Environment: real
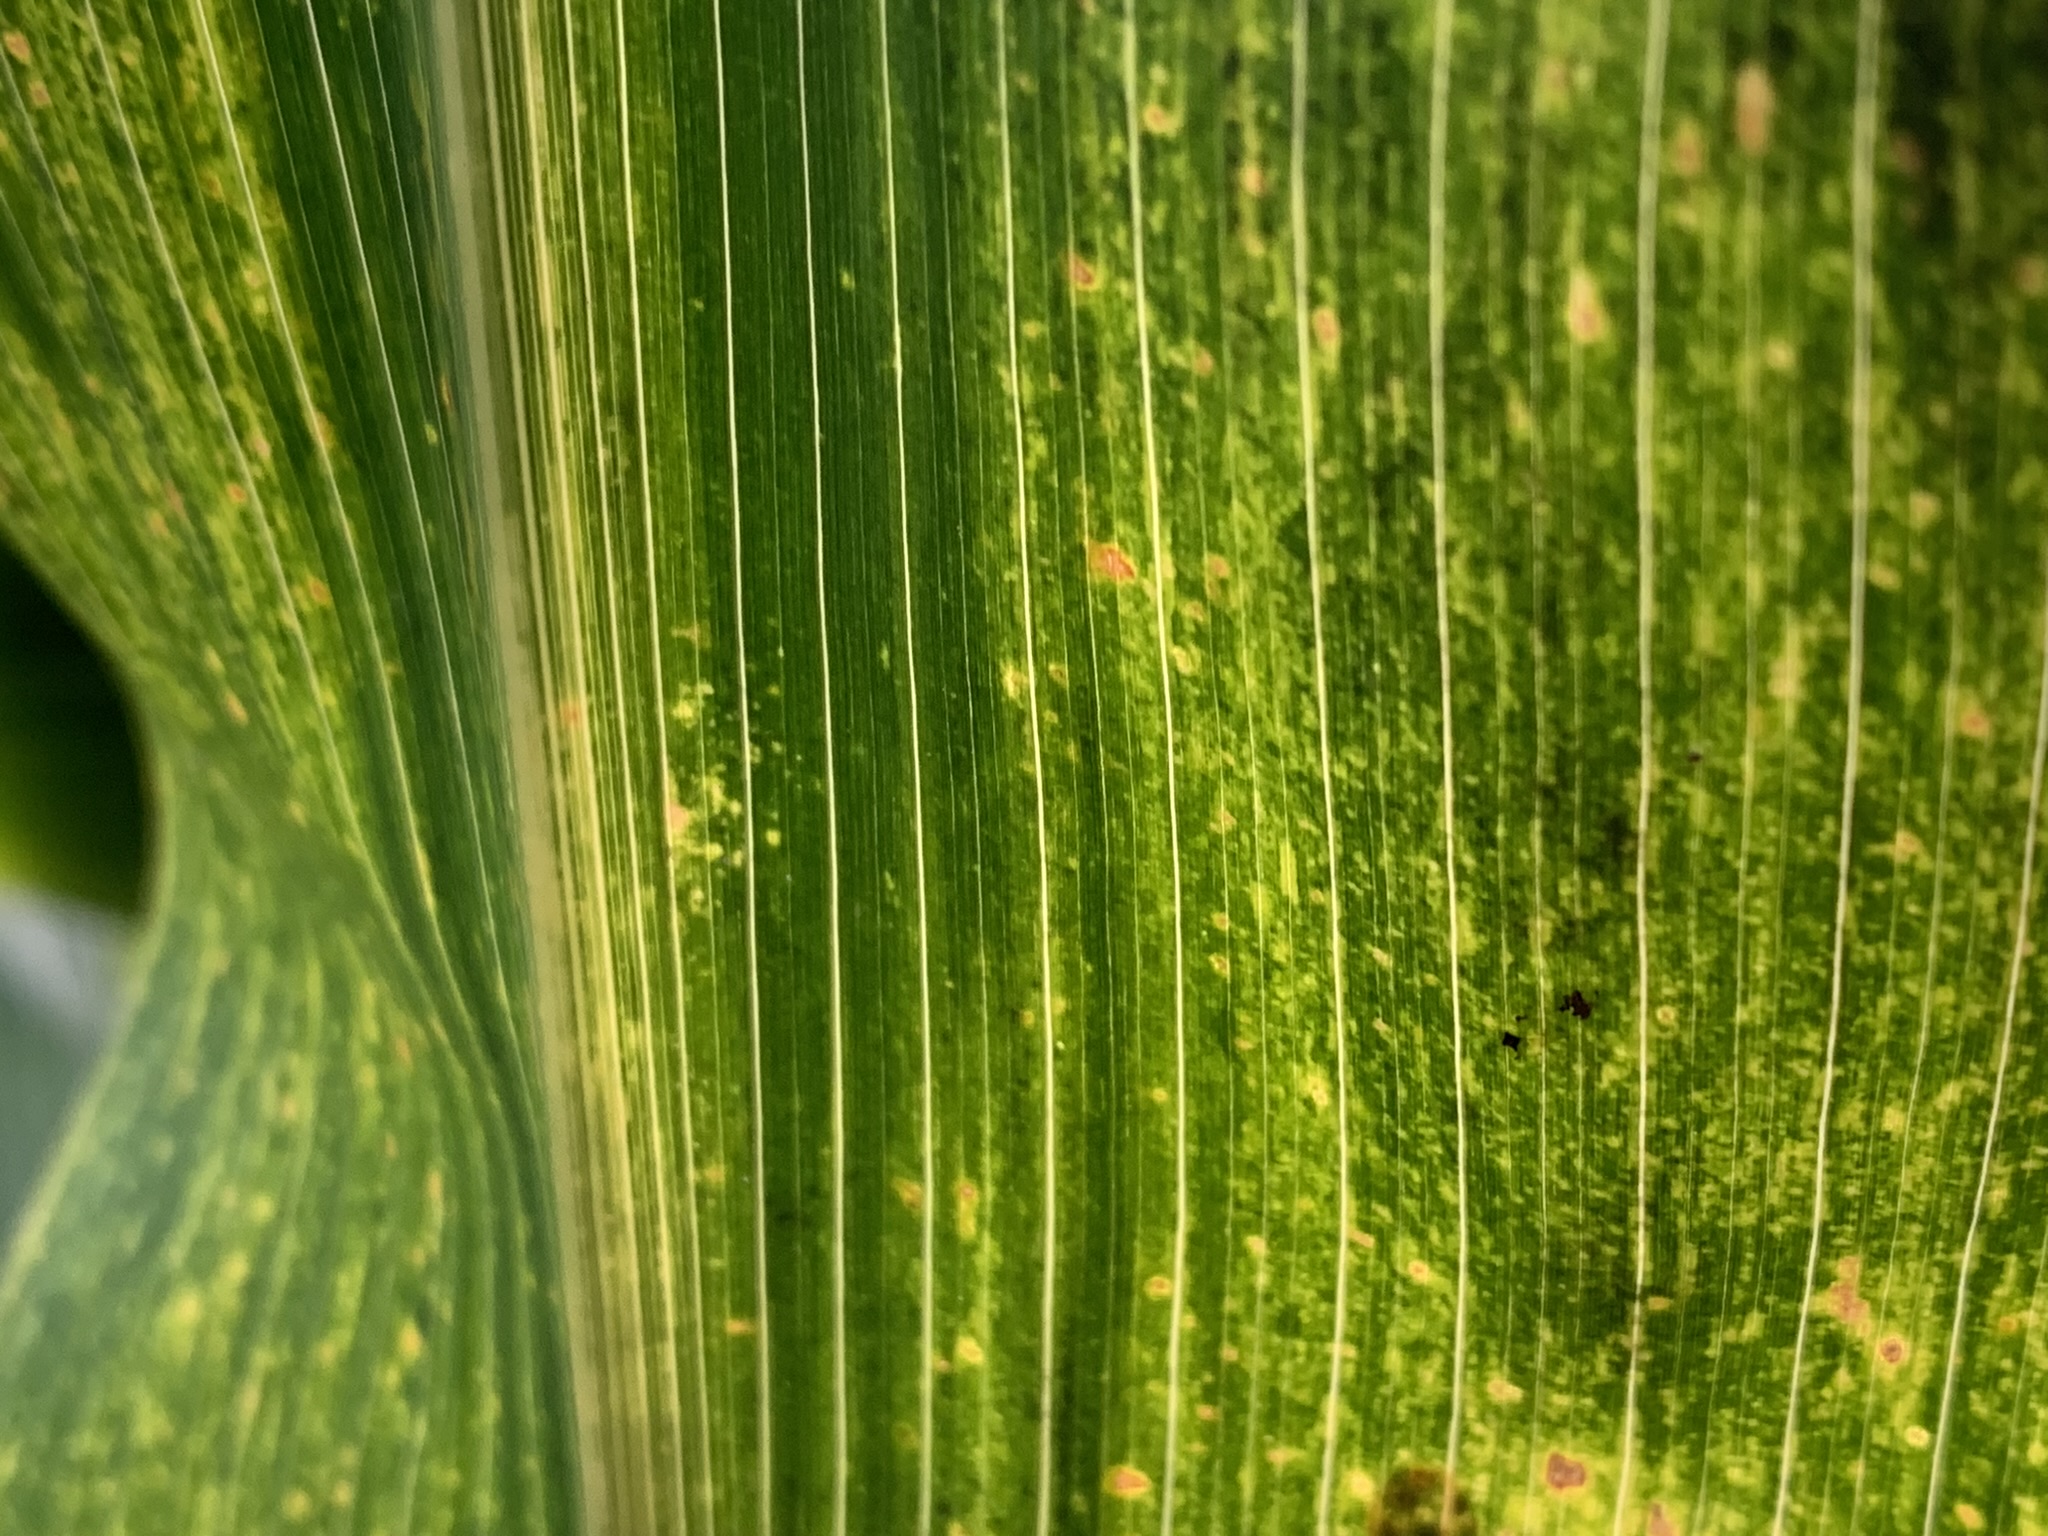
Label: lethal_necrosis